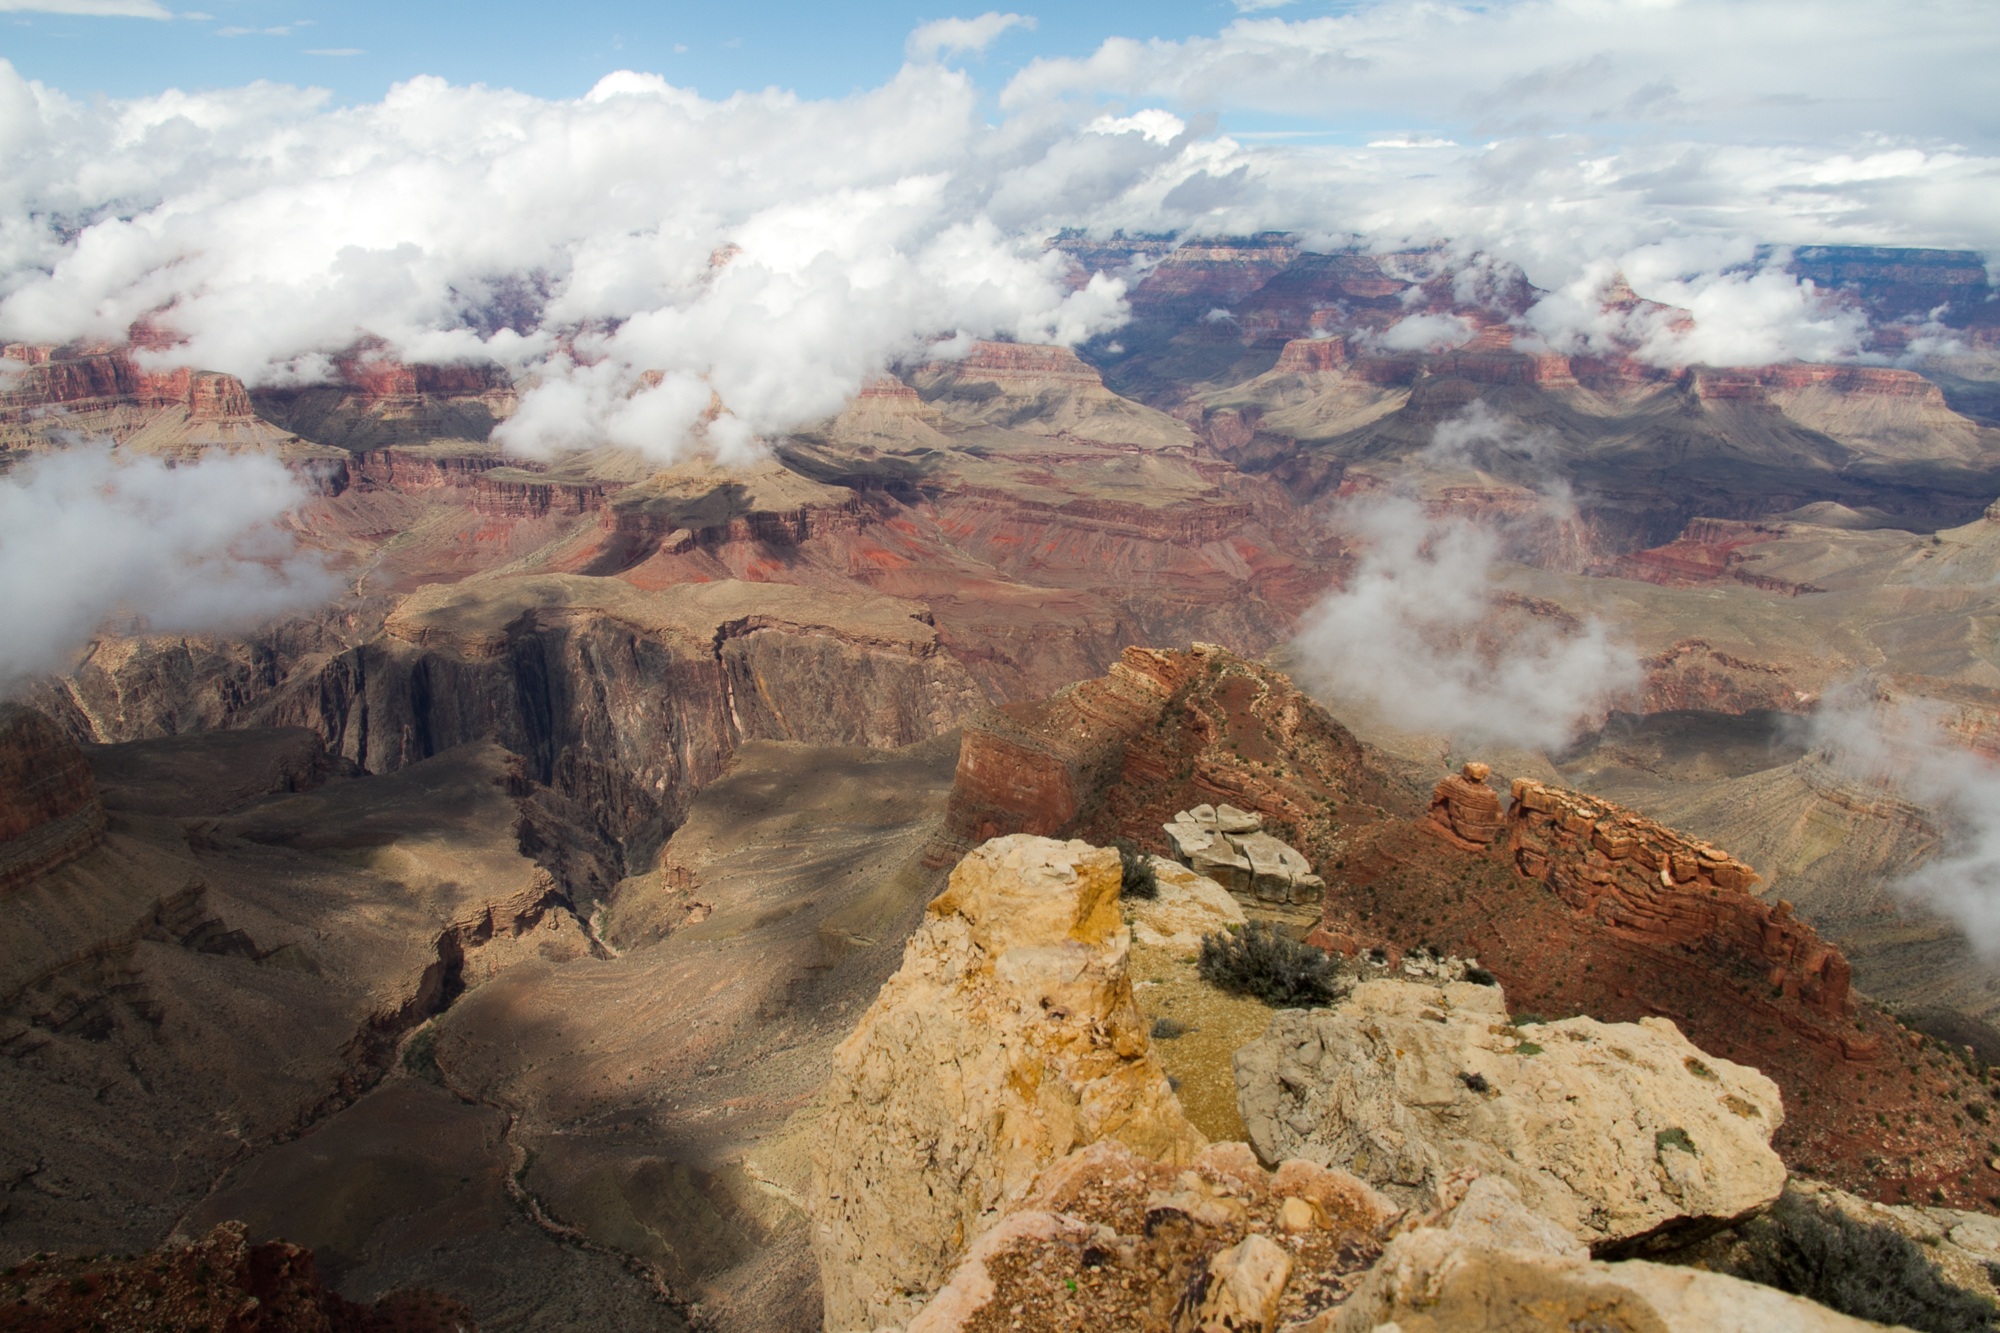
landscape, rock, wilderness, mountain, valley, travel, usa, canyon, terrain, geology, colorado, mountains, plateau, grandcanyon, landform, aerial photography, geographical feature, mountainous landforms, geological phenomenon, crossusa, hikersbay